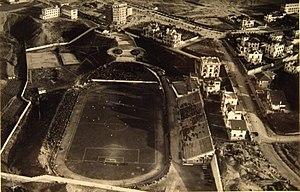
Le Stadium Metropolitano de Madrid ou Estadio Metropolitano de Madrid se situait dans la ville de Madrid, Espagne. Il a accueilli les rencontres du Club Atlético de Madrid jusqu'en 1966, lorsque fut inauguré le Stade Vicente Calderón.